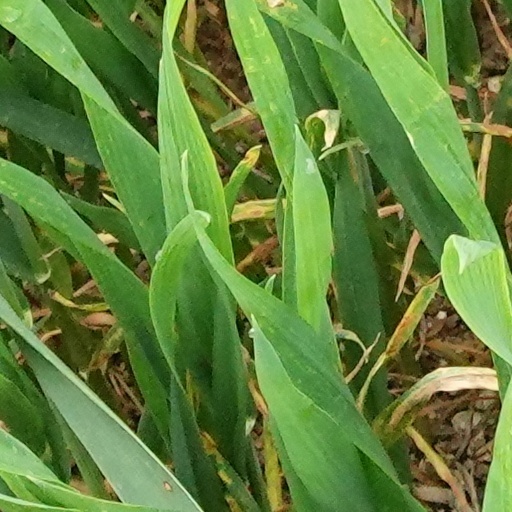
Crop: wheat